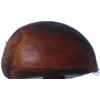
Label: Chestnut 1